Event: Nepal Earthquake
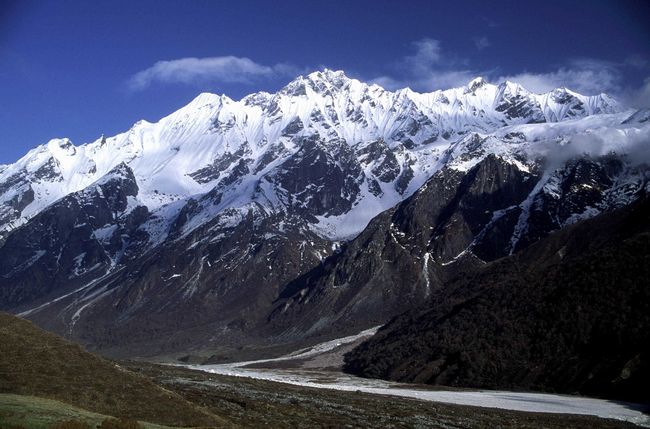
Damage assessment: no_damage